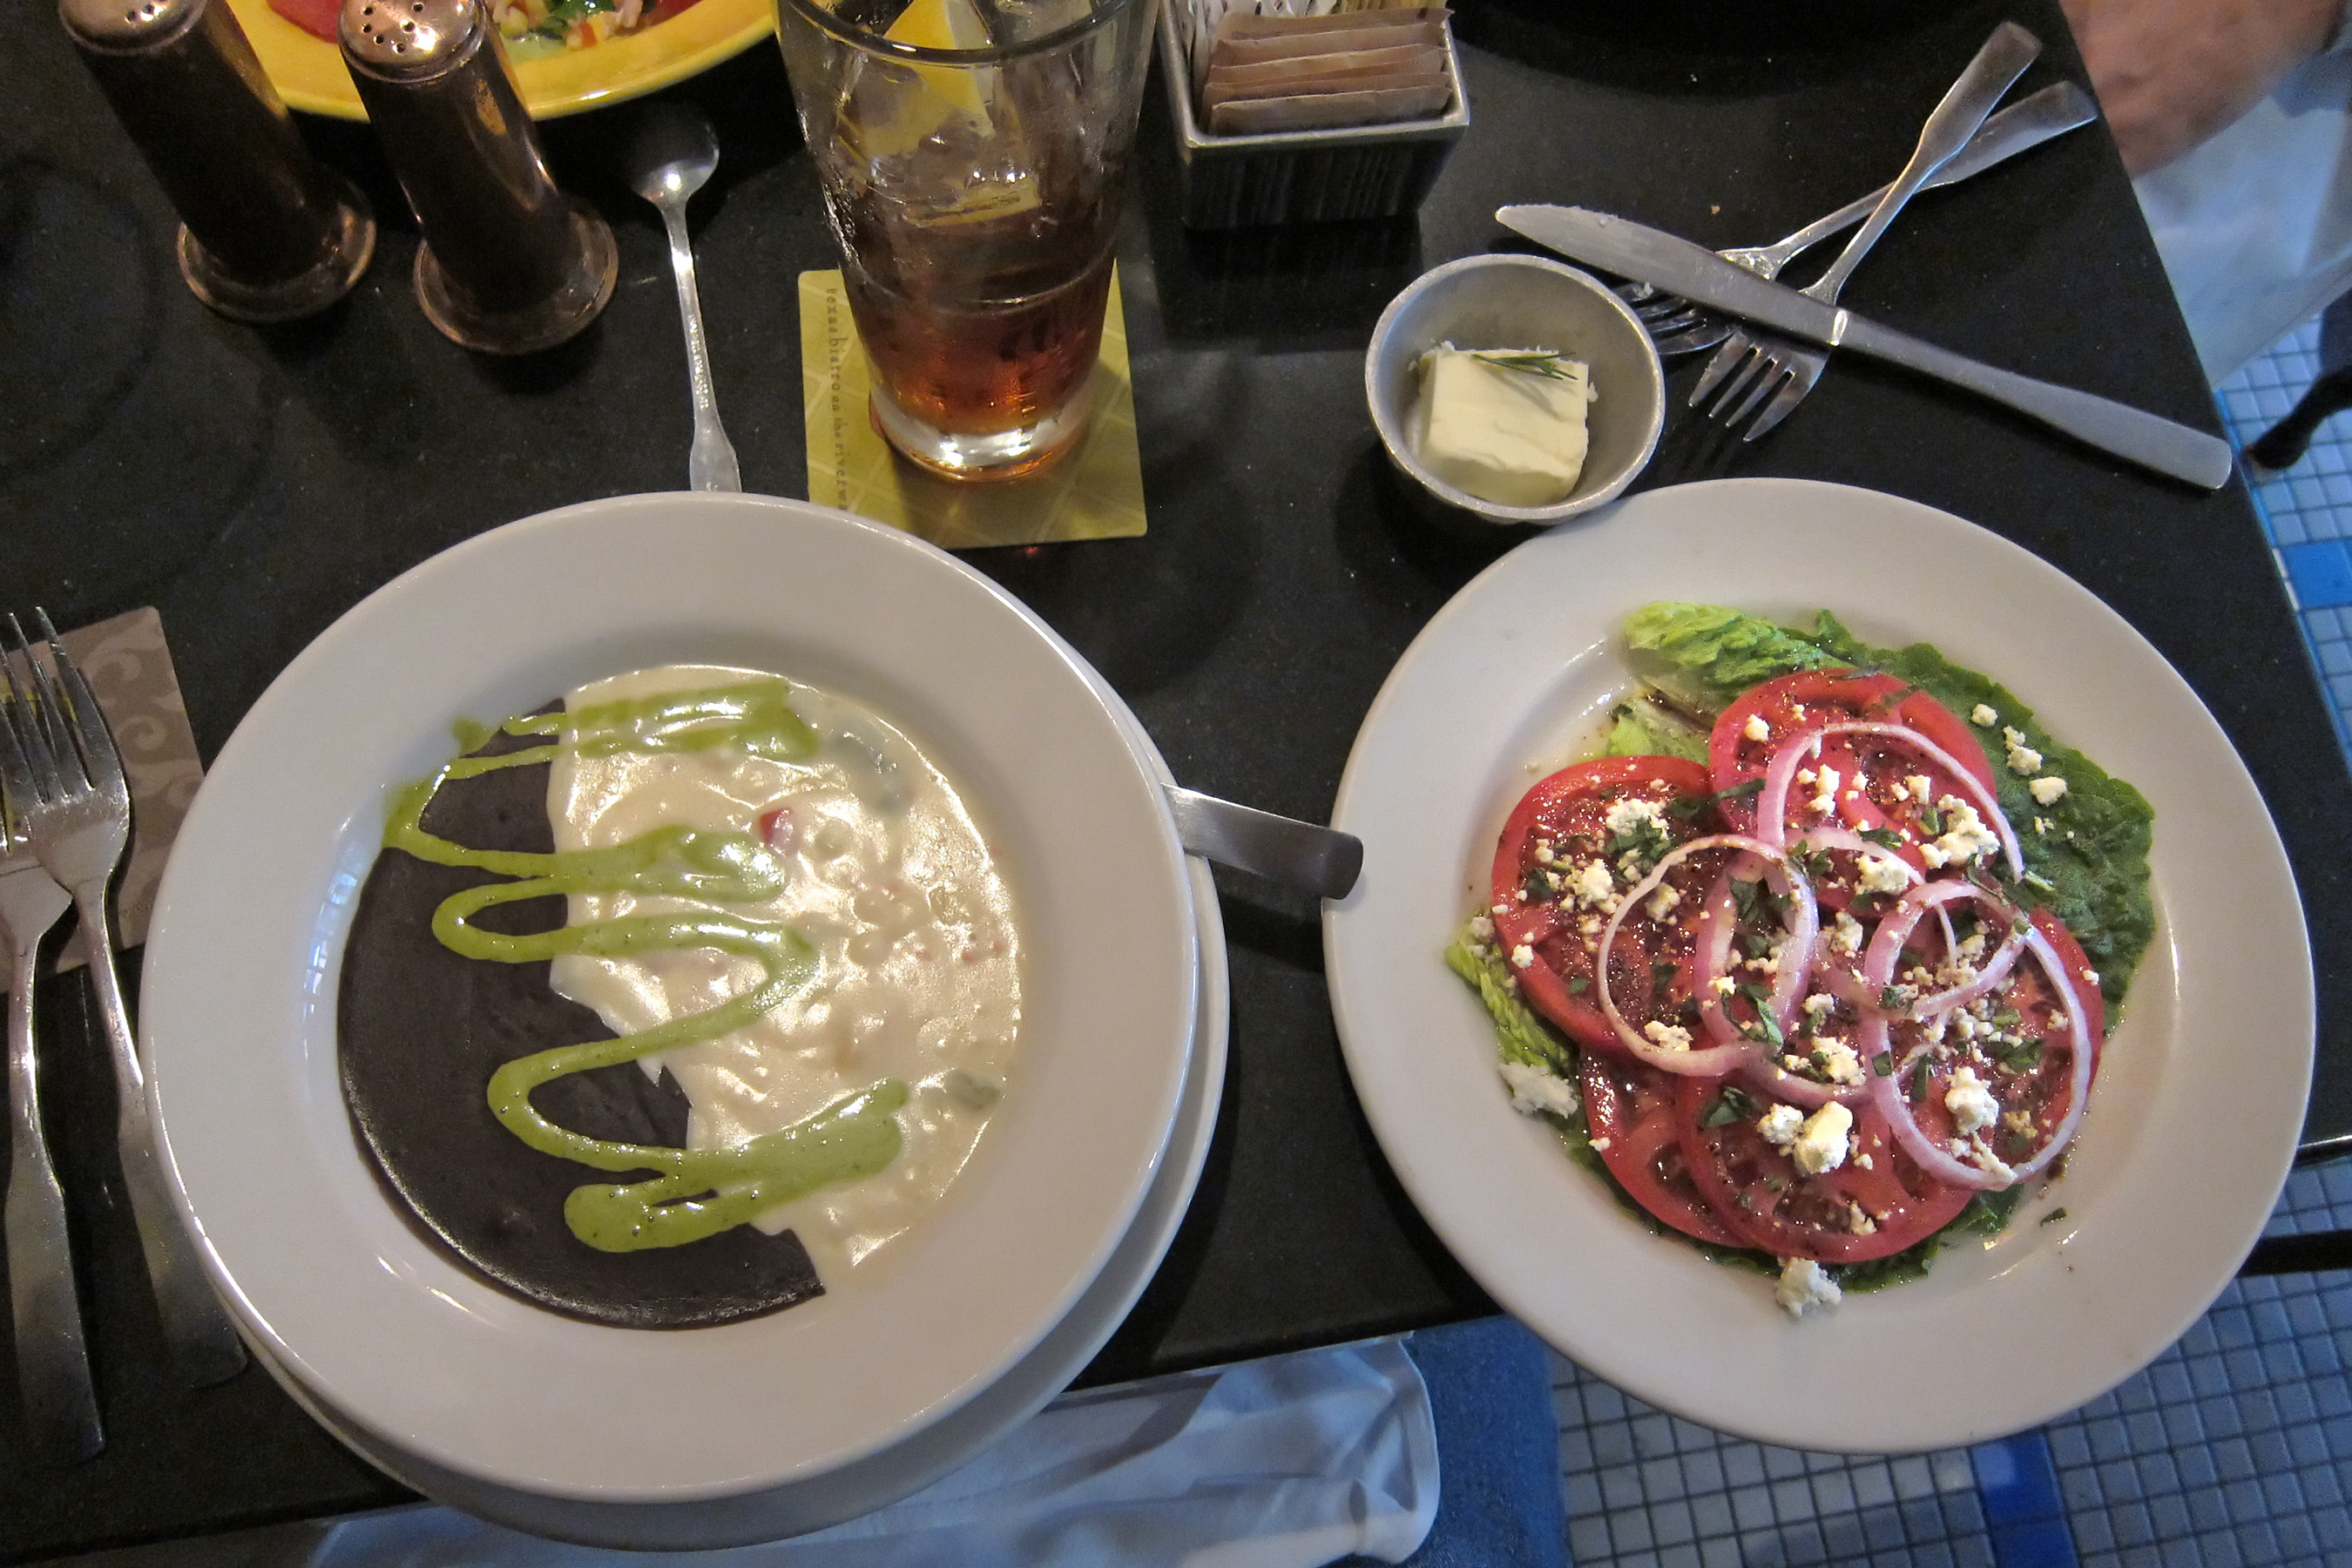
restaurant, dish, meal, food, lunch, cuisine, dinner, supper, sense